Raymond P. Rodgers

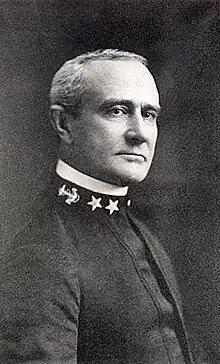
Service photograph of Rear Admiral Raymond P. Rodgers

Rear Admiral Raymond Perry Rodgers (December 20, 1849 – December 28, 1925) was an officer in the United States Navy. He served as the second head of the Office of Naval Intelligence and as the 12th President of the Naval War College and fought in the Spanish–American War.